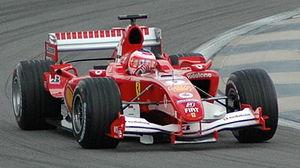
La Ferrari F2005 est la monoplace de Formule 1 engagée par la Scuderia Ferrari en Championnat du monde de Formule 1 2005, avec à son volant Michael Schumacher et Rubens Barrichello. L'Italien Luca Badoer et l'Espagnol Marc Gené sont les pilotes d'essais. Elle est présentée à Maranello le 25 février 2005.
Le Grand Prix des États-Unis de Formule 1 2005 a eu lieu sur l'Indianapolis Motor Speedway le 19 juin.